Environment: real
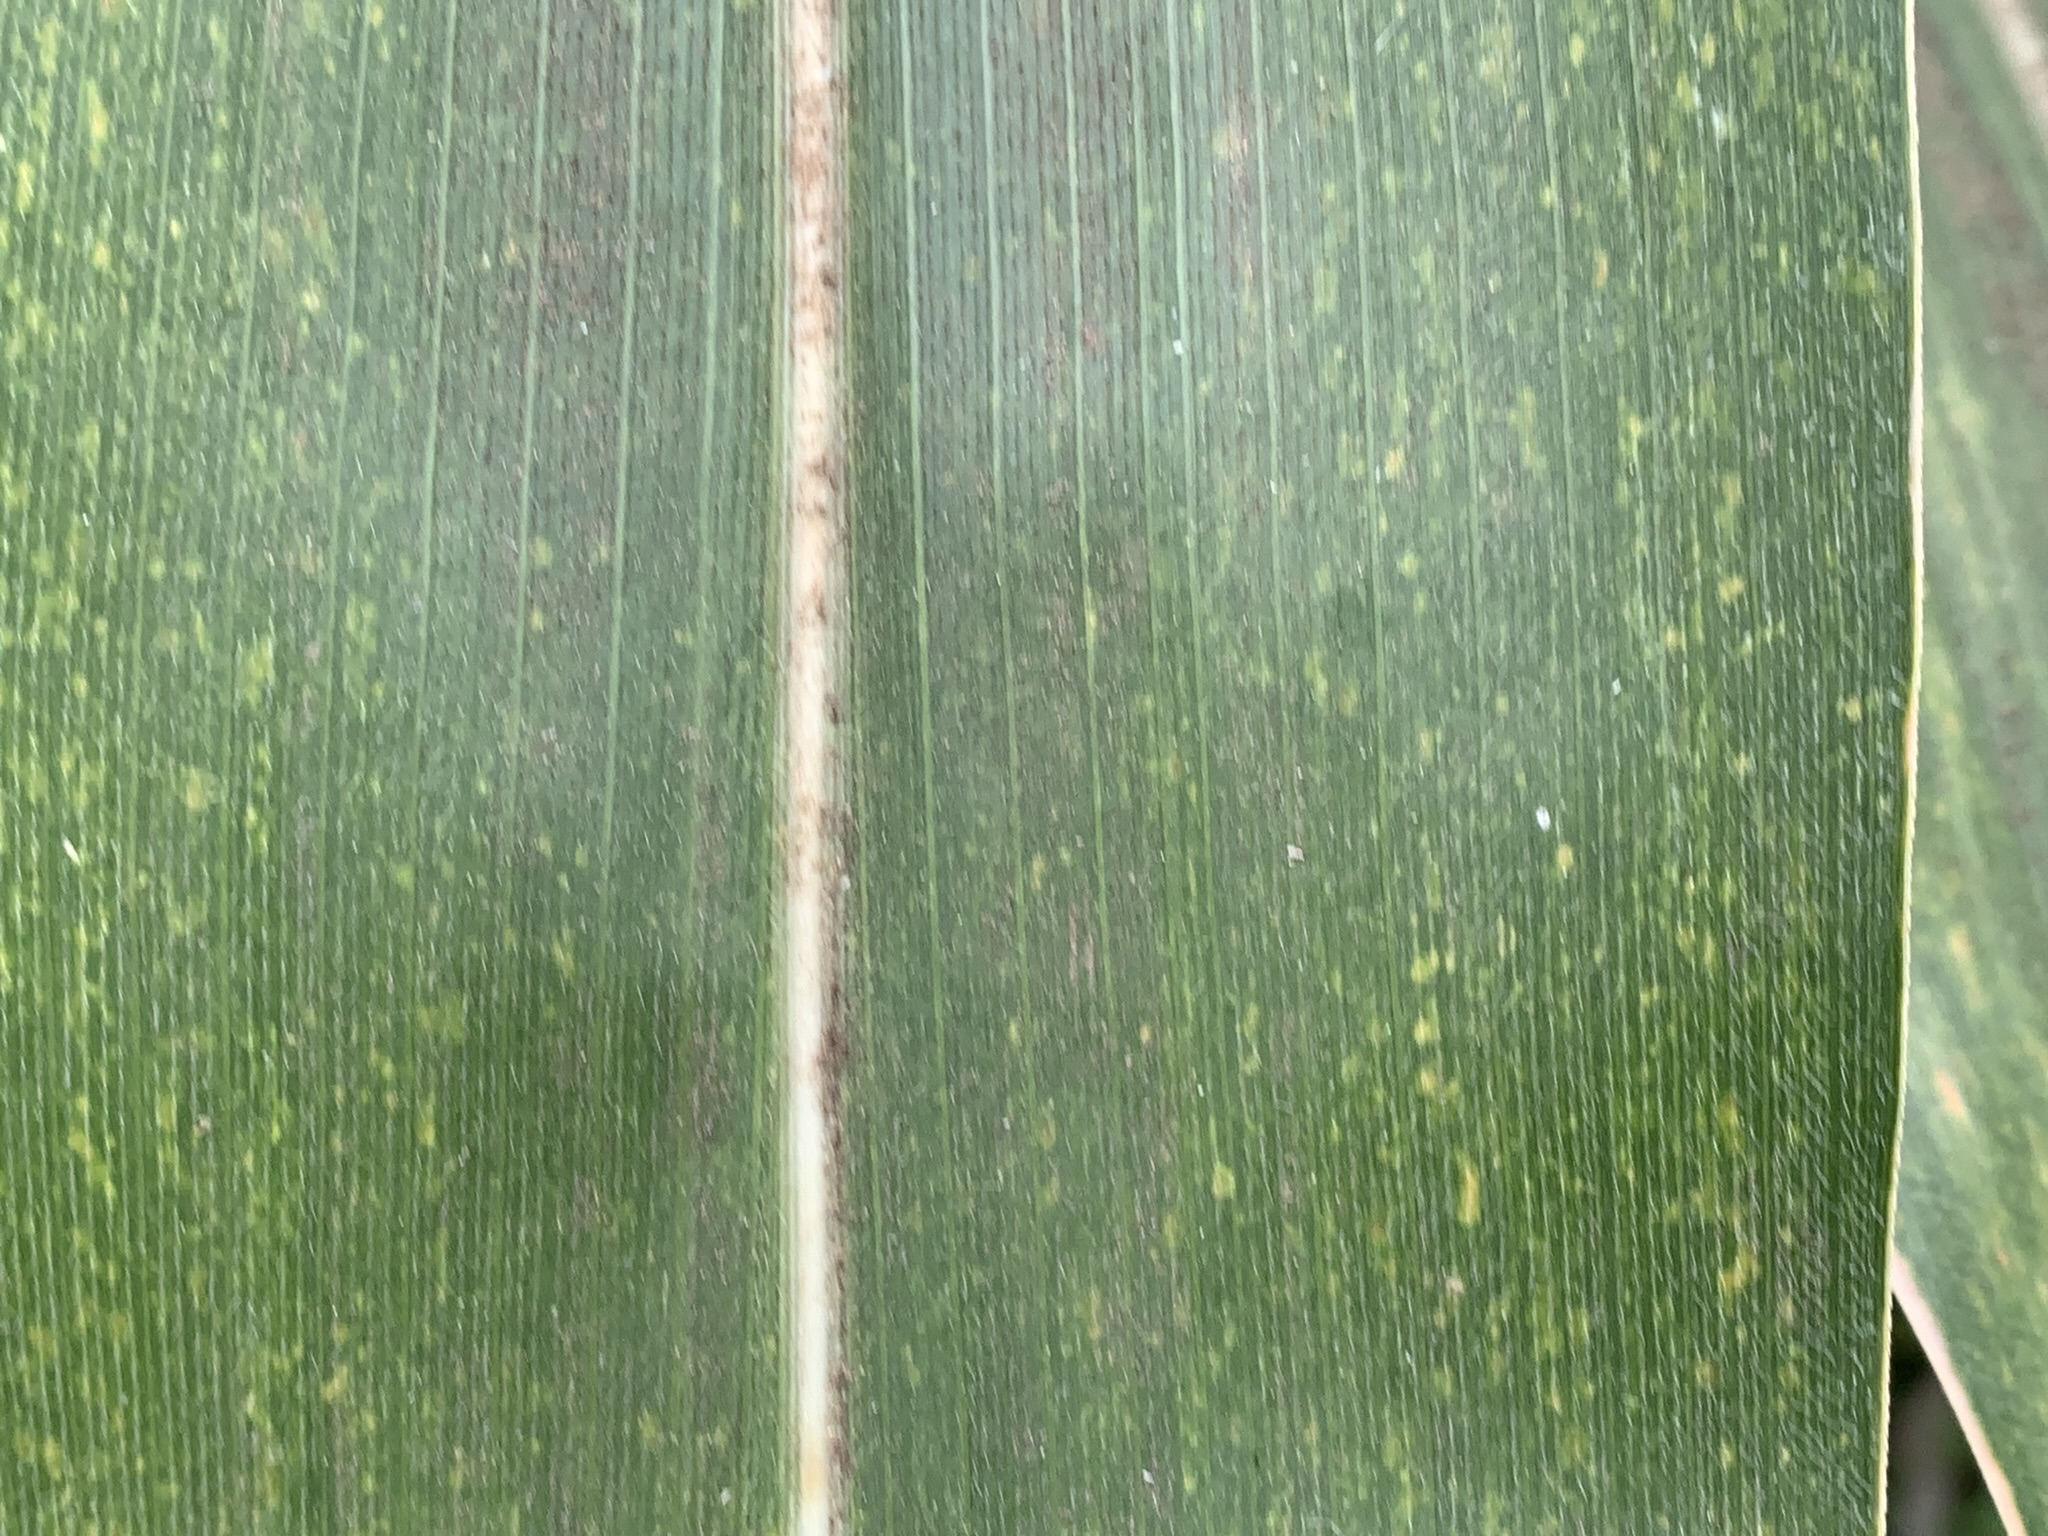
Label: lethal_necrosis